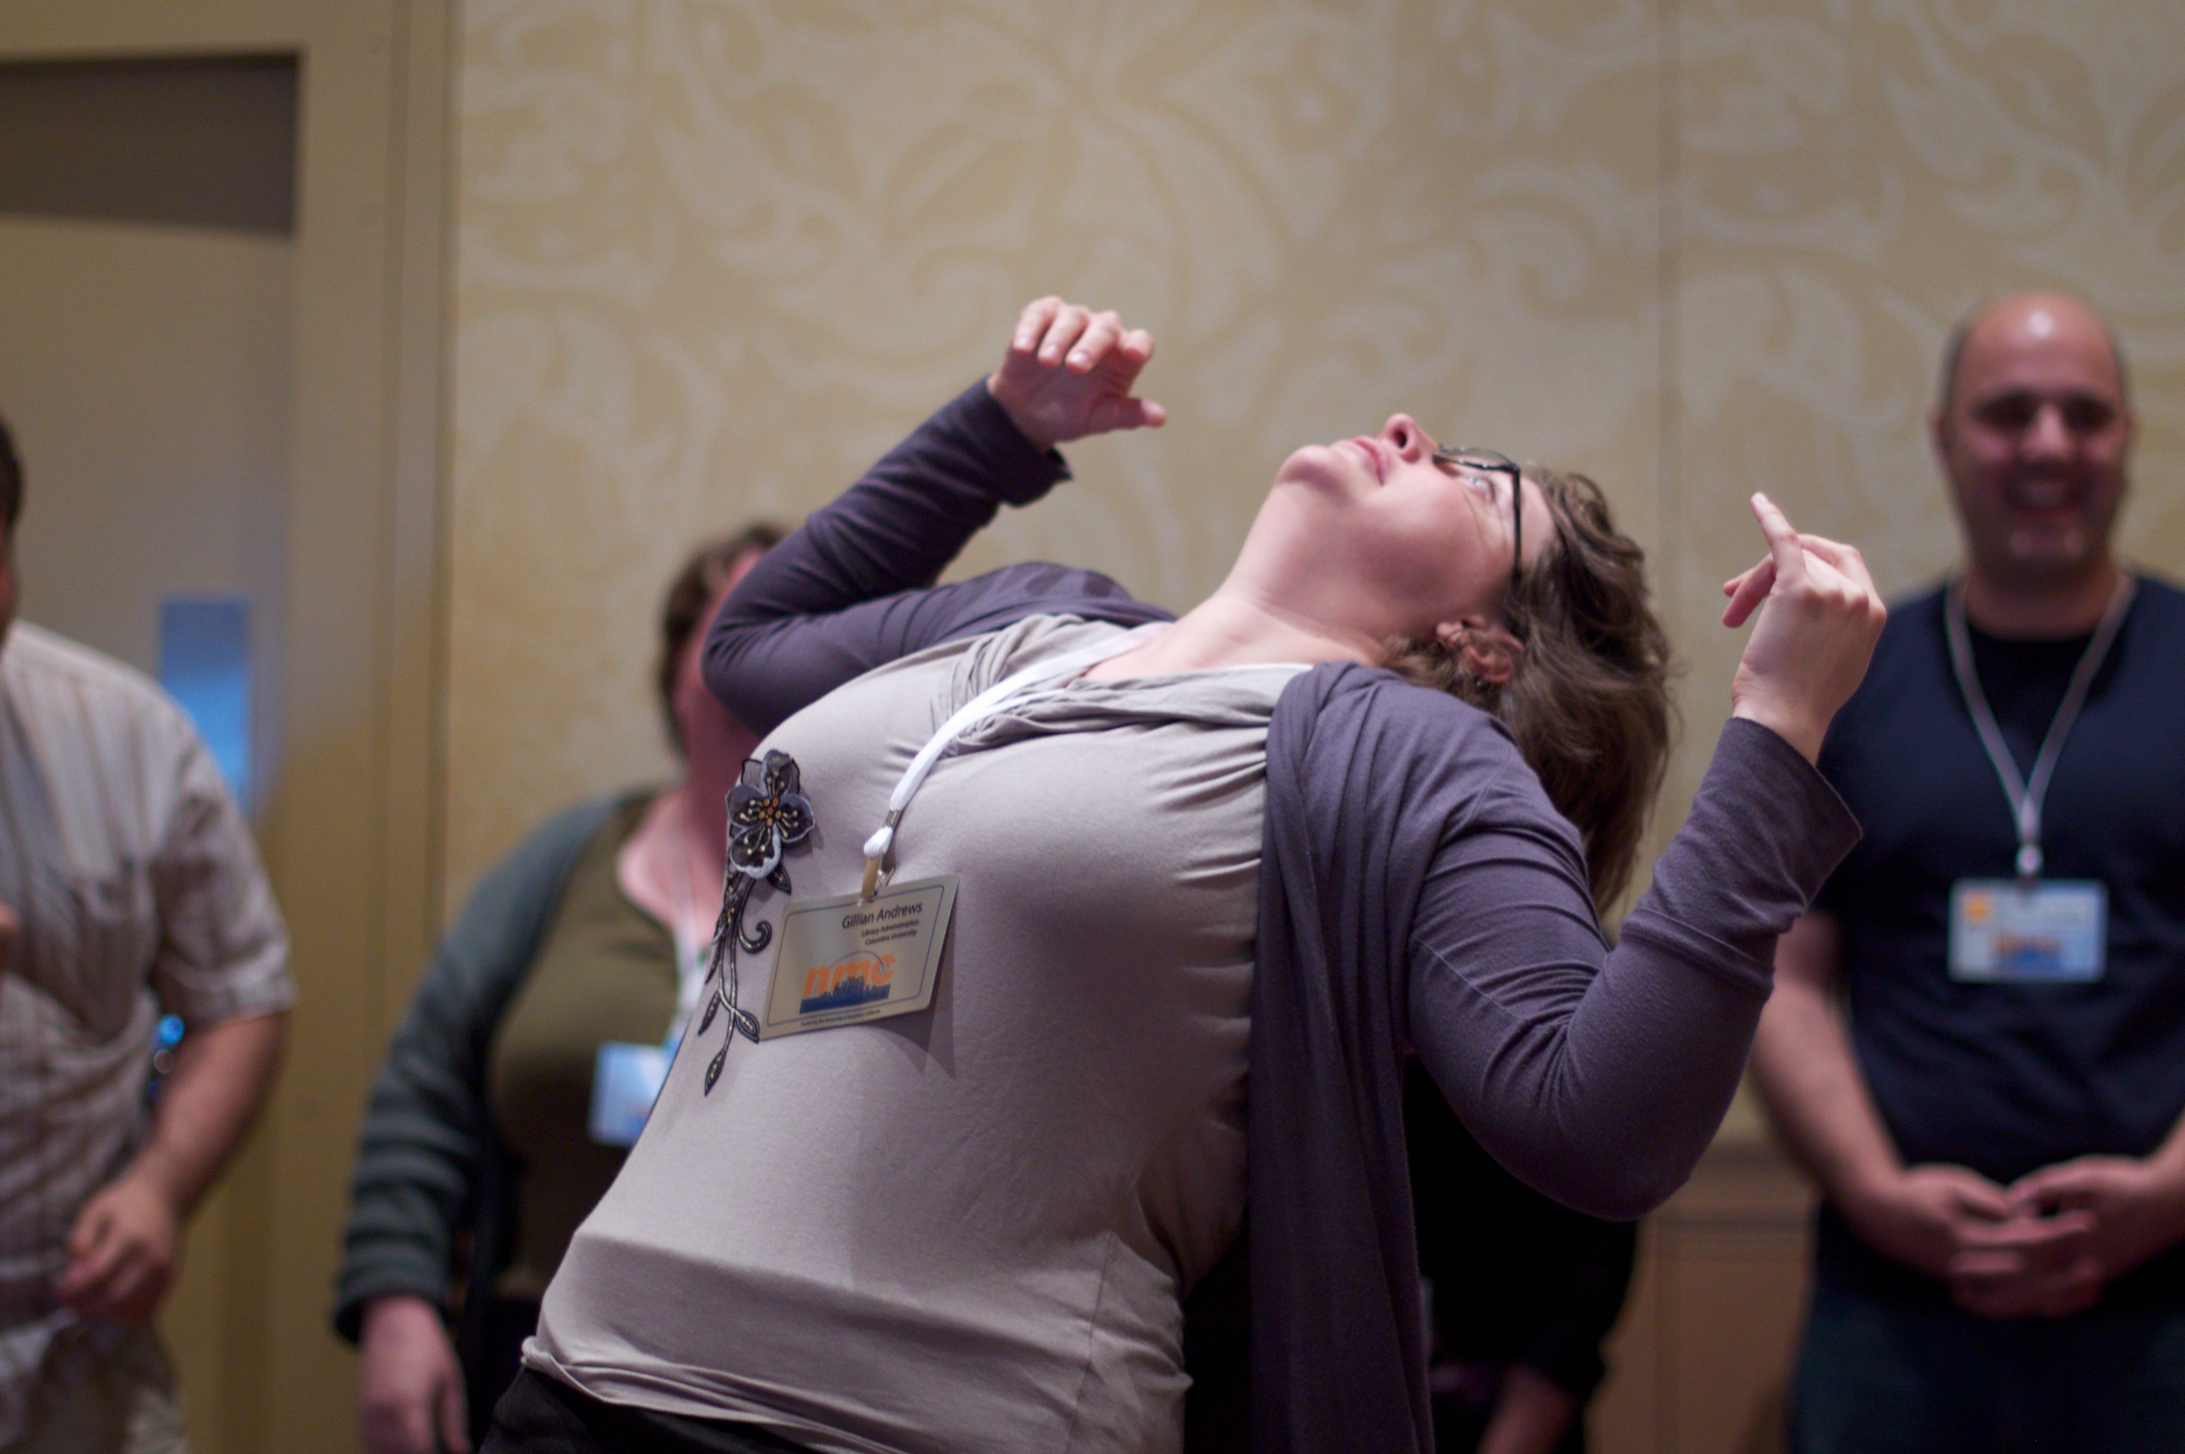
youth, ds106, nmc2010, fiveku, convention